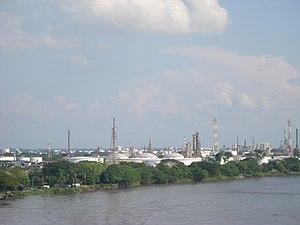
L’histoire de la Colombie commence il y a plus de 20 000 ans. Différentes civilisations amérindiennes se développent dès cette époque, dont la plus influente est celle du peuple Chibcha. Celui-ci domine le centre du pays lorsque Christophe Colomb « découvre » l'Amérique en 1492.